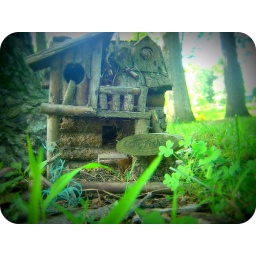
a fallen, broken bird house in Indiana